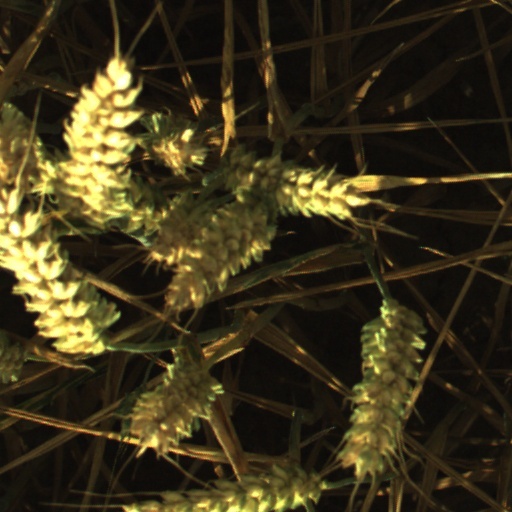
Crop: wheat